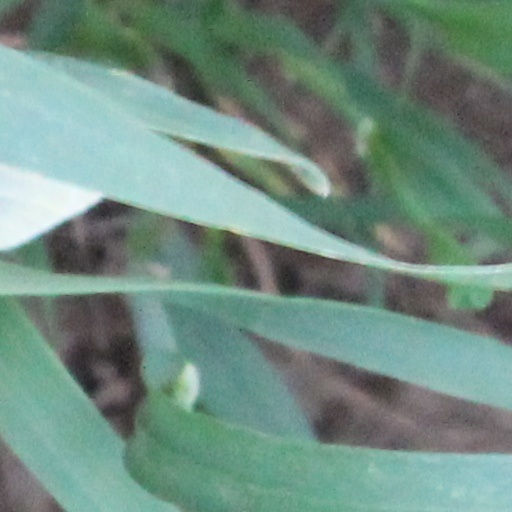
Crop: wheat